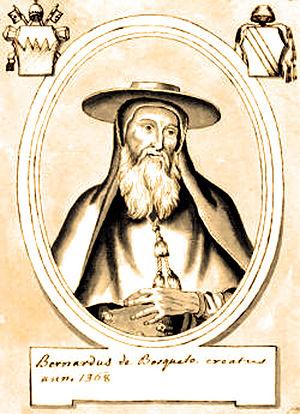
Cardinal Bertrand du Bosquet
Bernard du Bosquet, né à Cahors et mort le 19 avril 1371 à Avignon, était un ecclésiastique français. Il fut chanoine de Bordeaux et Cahors, archevêque de Naples et enfin élevé au rang de cardinal.